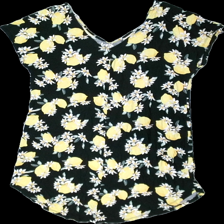
View: back
Type: Dress
Category: Ladies
Brand: Gina Tricot
Colors: Black, Yellow, Green
Material: 100% viscose
Pattern: Floral print
Cut: Regular
Size: XL
Season: Summer
Price range: <50
Recommended usage: Export
Comment: washed out